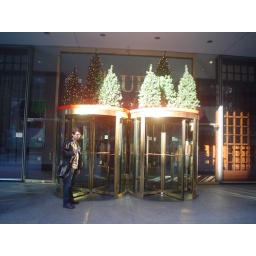
Ed in front of his office building